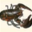
Label: lobster